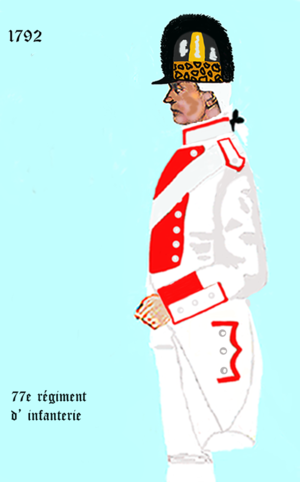
Uniformes de l' infanterie française conformément àu décret d' application de 1792. À „LES UNIFORMES ET LES DRAPEAUX DE L'ARMÉE DU ROI“ Marseille 1899.
Le 77ᵉ régiment d'infanterie est un régiment d'infanterie de l'armée de terre française, à double héritage, créé sous la Révolution à partir du régiment de La Marck, un régiment d'infanterie allemand au service du Royaume de France, et du 2ᵉ régiment d'infanterie légère créé à partir des chasseurs royaux du Dauphiné.